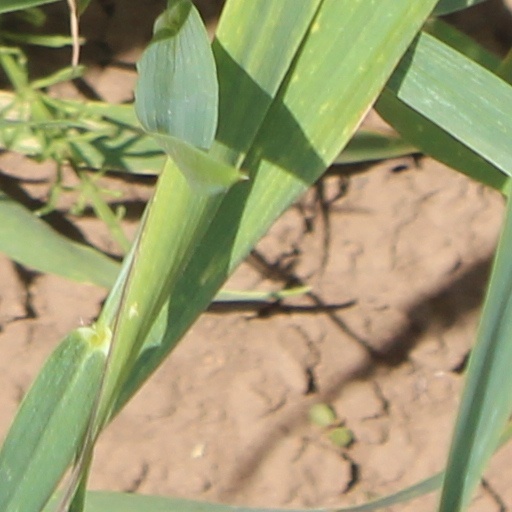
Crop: wheat